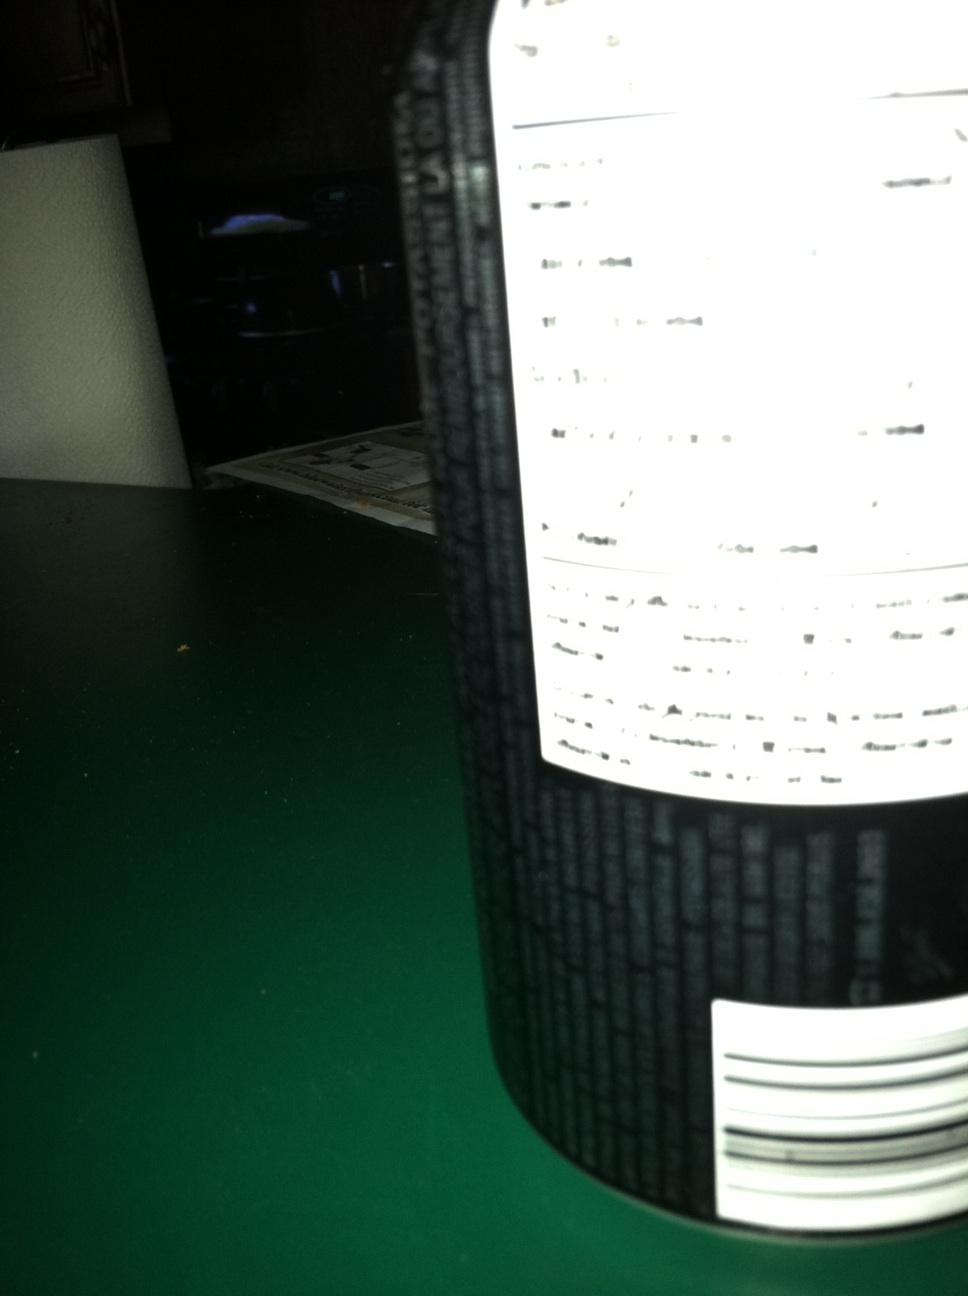Question: What is this drink?
Answer: unanswerable